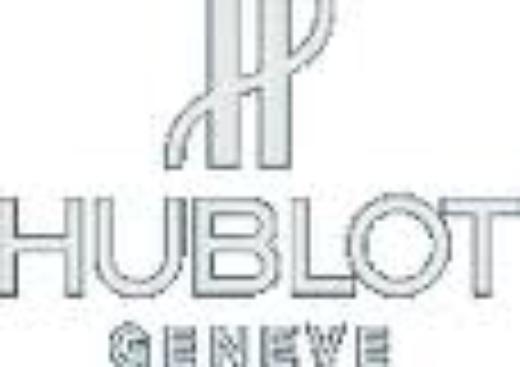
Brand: Hublot
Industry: Electronic